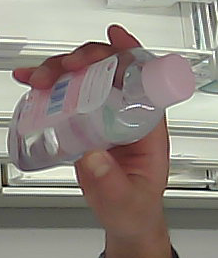
Product: johnson_baby